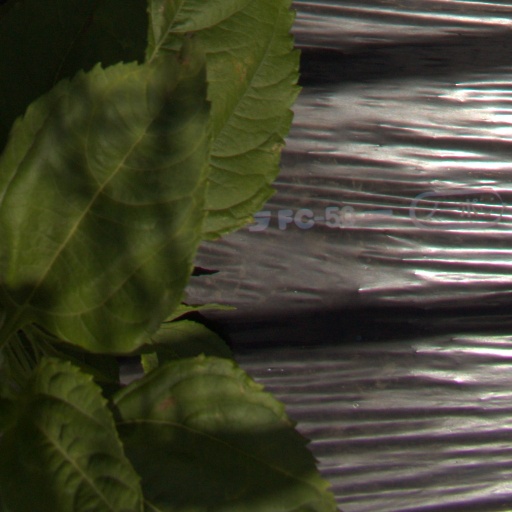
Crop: Jerusalem artichoke